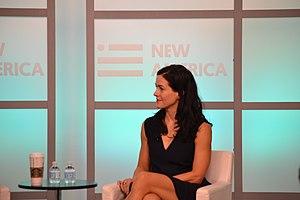
Le scandale Enron, ou affaire Enron, est un cas de fraude et de manipulation financière découvert en 2001, qui s’est soldé par la faillite de l’entreprise Enron, un temps septième capitalisation des États-Unis, et par le démantèlement et la disparition de facto de son auditeur Andersen. Il s'agit à l'époque de la plus grande faillite de l'histoire américaine.